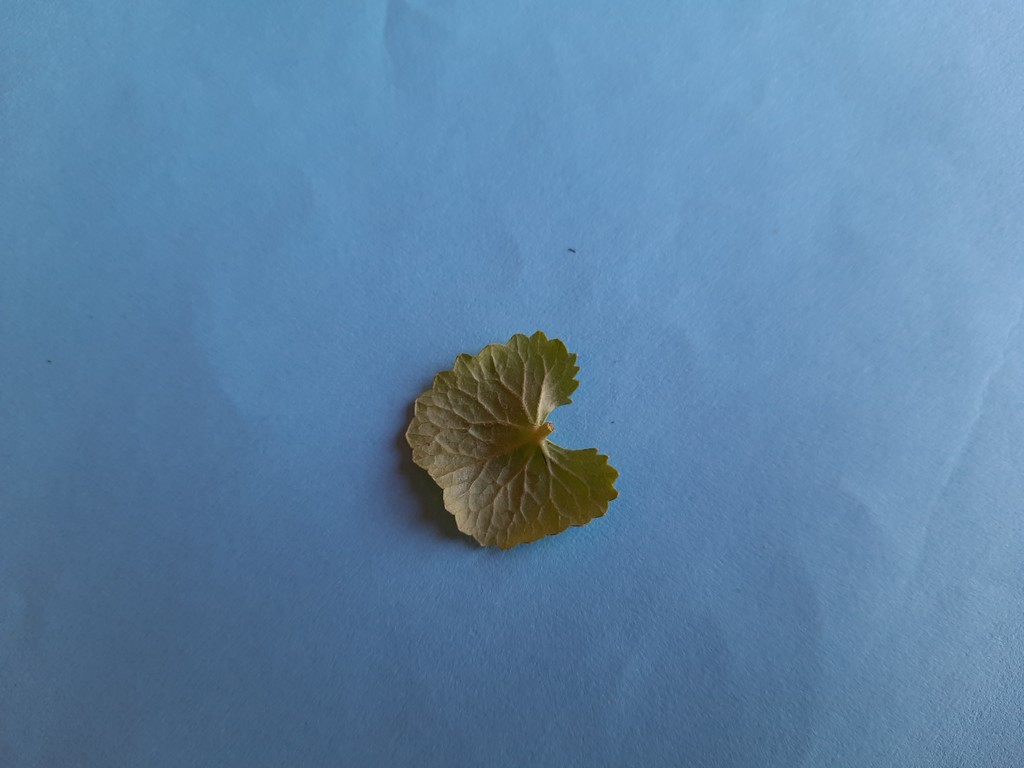
Label: Healthy